Ferrari Mondial

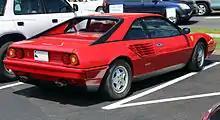
Rear view of Mondial Quattrovalvole

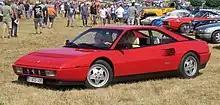
Mondial t

The first Mondial engine, although a DOHC design, used just two valves per cylinder. The 1982 Quattrovalvole or QV introduced a new four-valve head; the combustion chamber design purportedly based on the early eighties Formula 1 engine. Again, the engine was shared with the contemporary 308 GTB/GTS QV, and produced . Appearance was largely as per the Mondial 8, although with red engine heads and prominent "Quattrovalvole" script at the rear. 1,145 coupés built between 1982 and 1985.